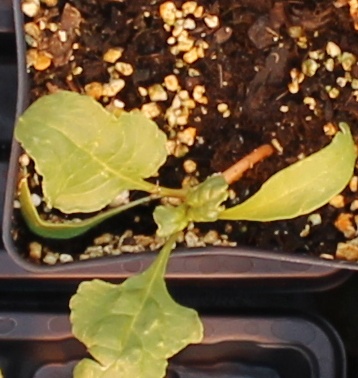
Label: Sugar beet